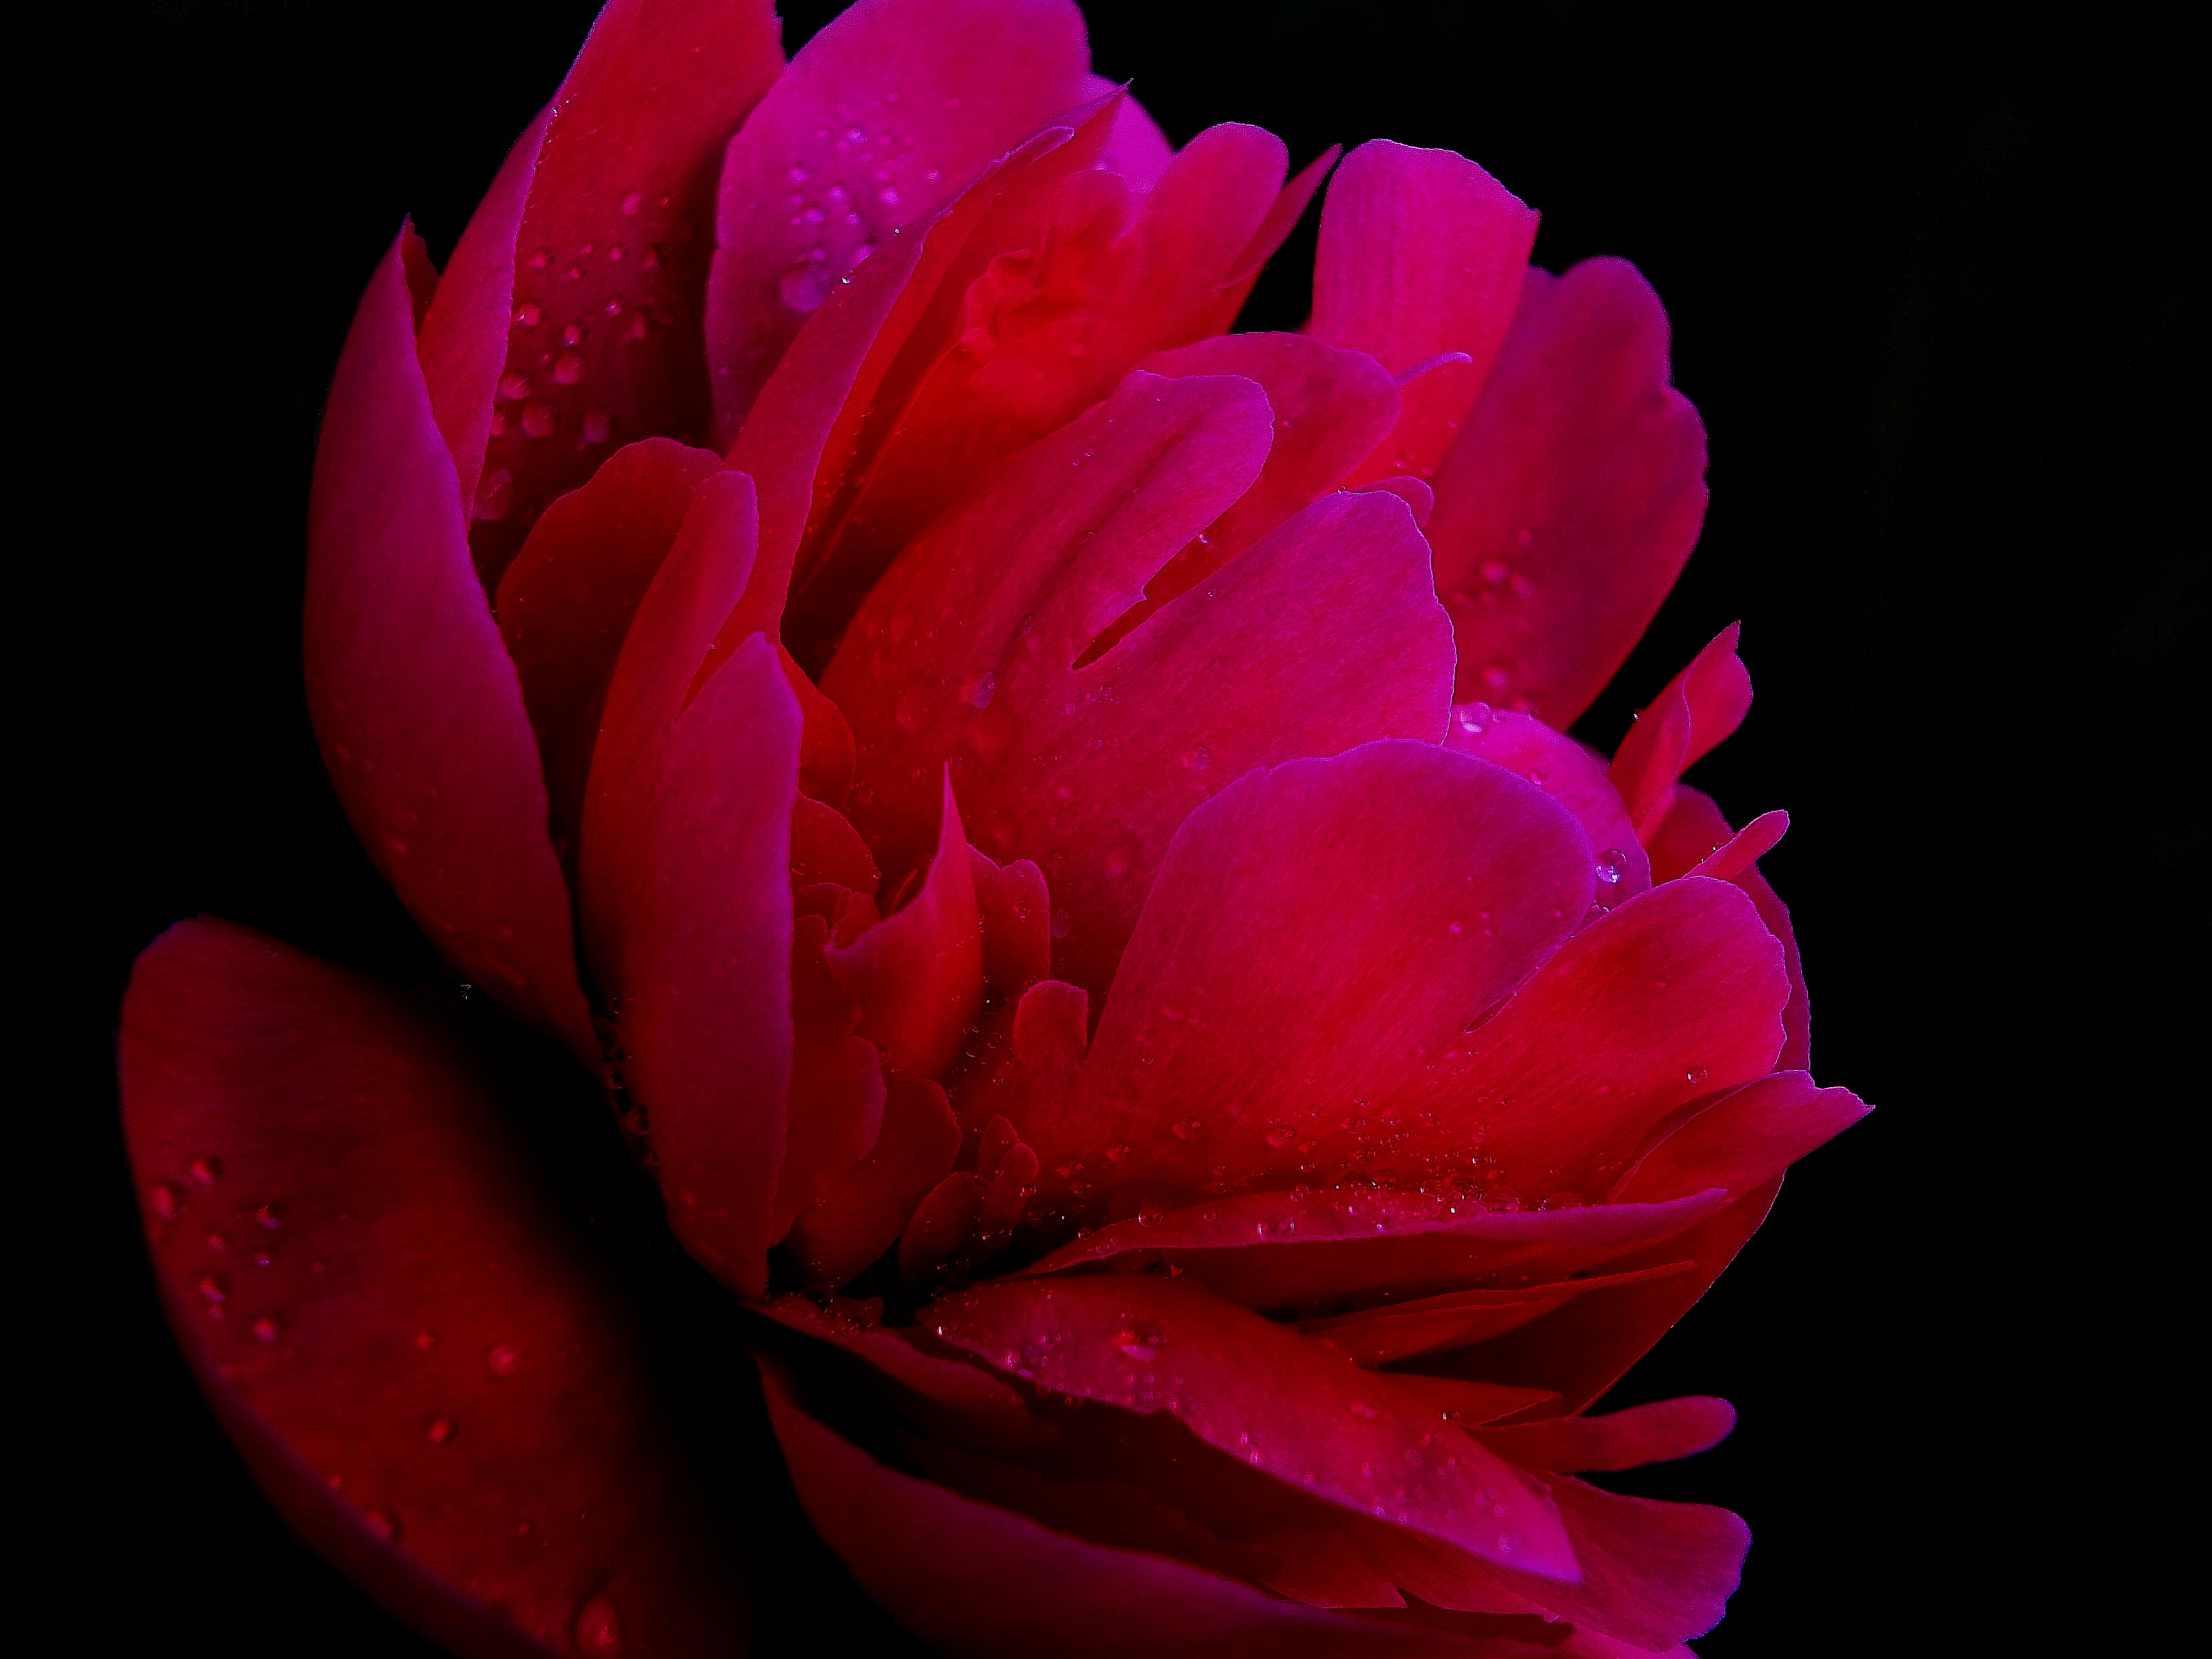
nature, plant, flower, petal, rose, red, macro, pink, flora, flowers, close up, naturaleza, flores, peony, ggl1, gaby1, fujifilmxs1, macro photography, flowering plant, garden roses, plant stem, land plant